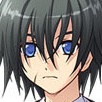
Portrait style: Anime Portrait